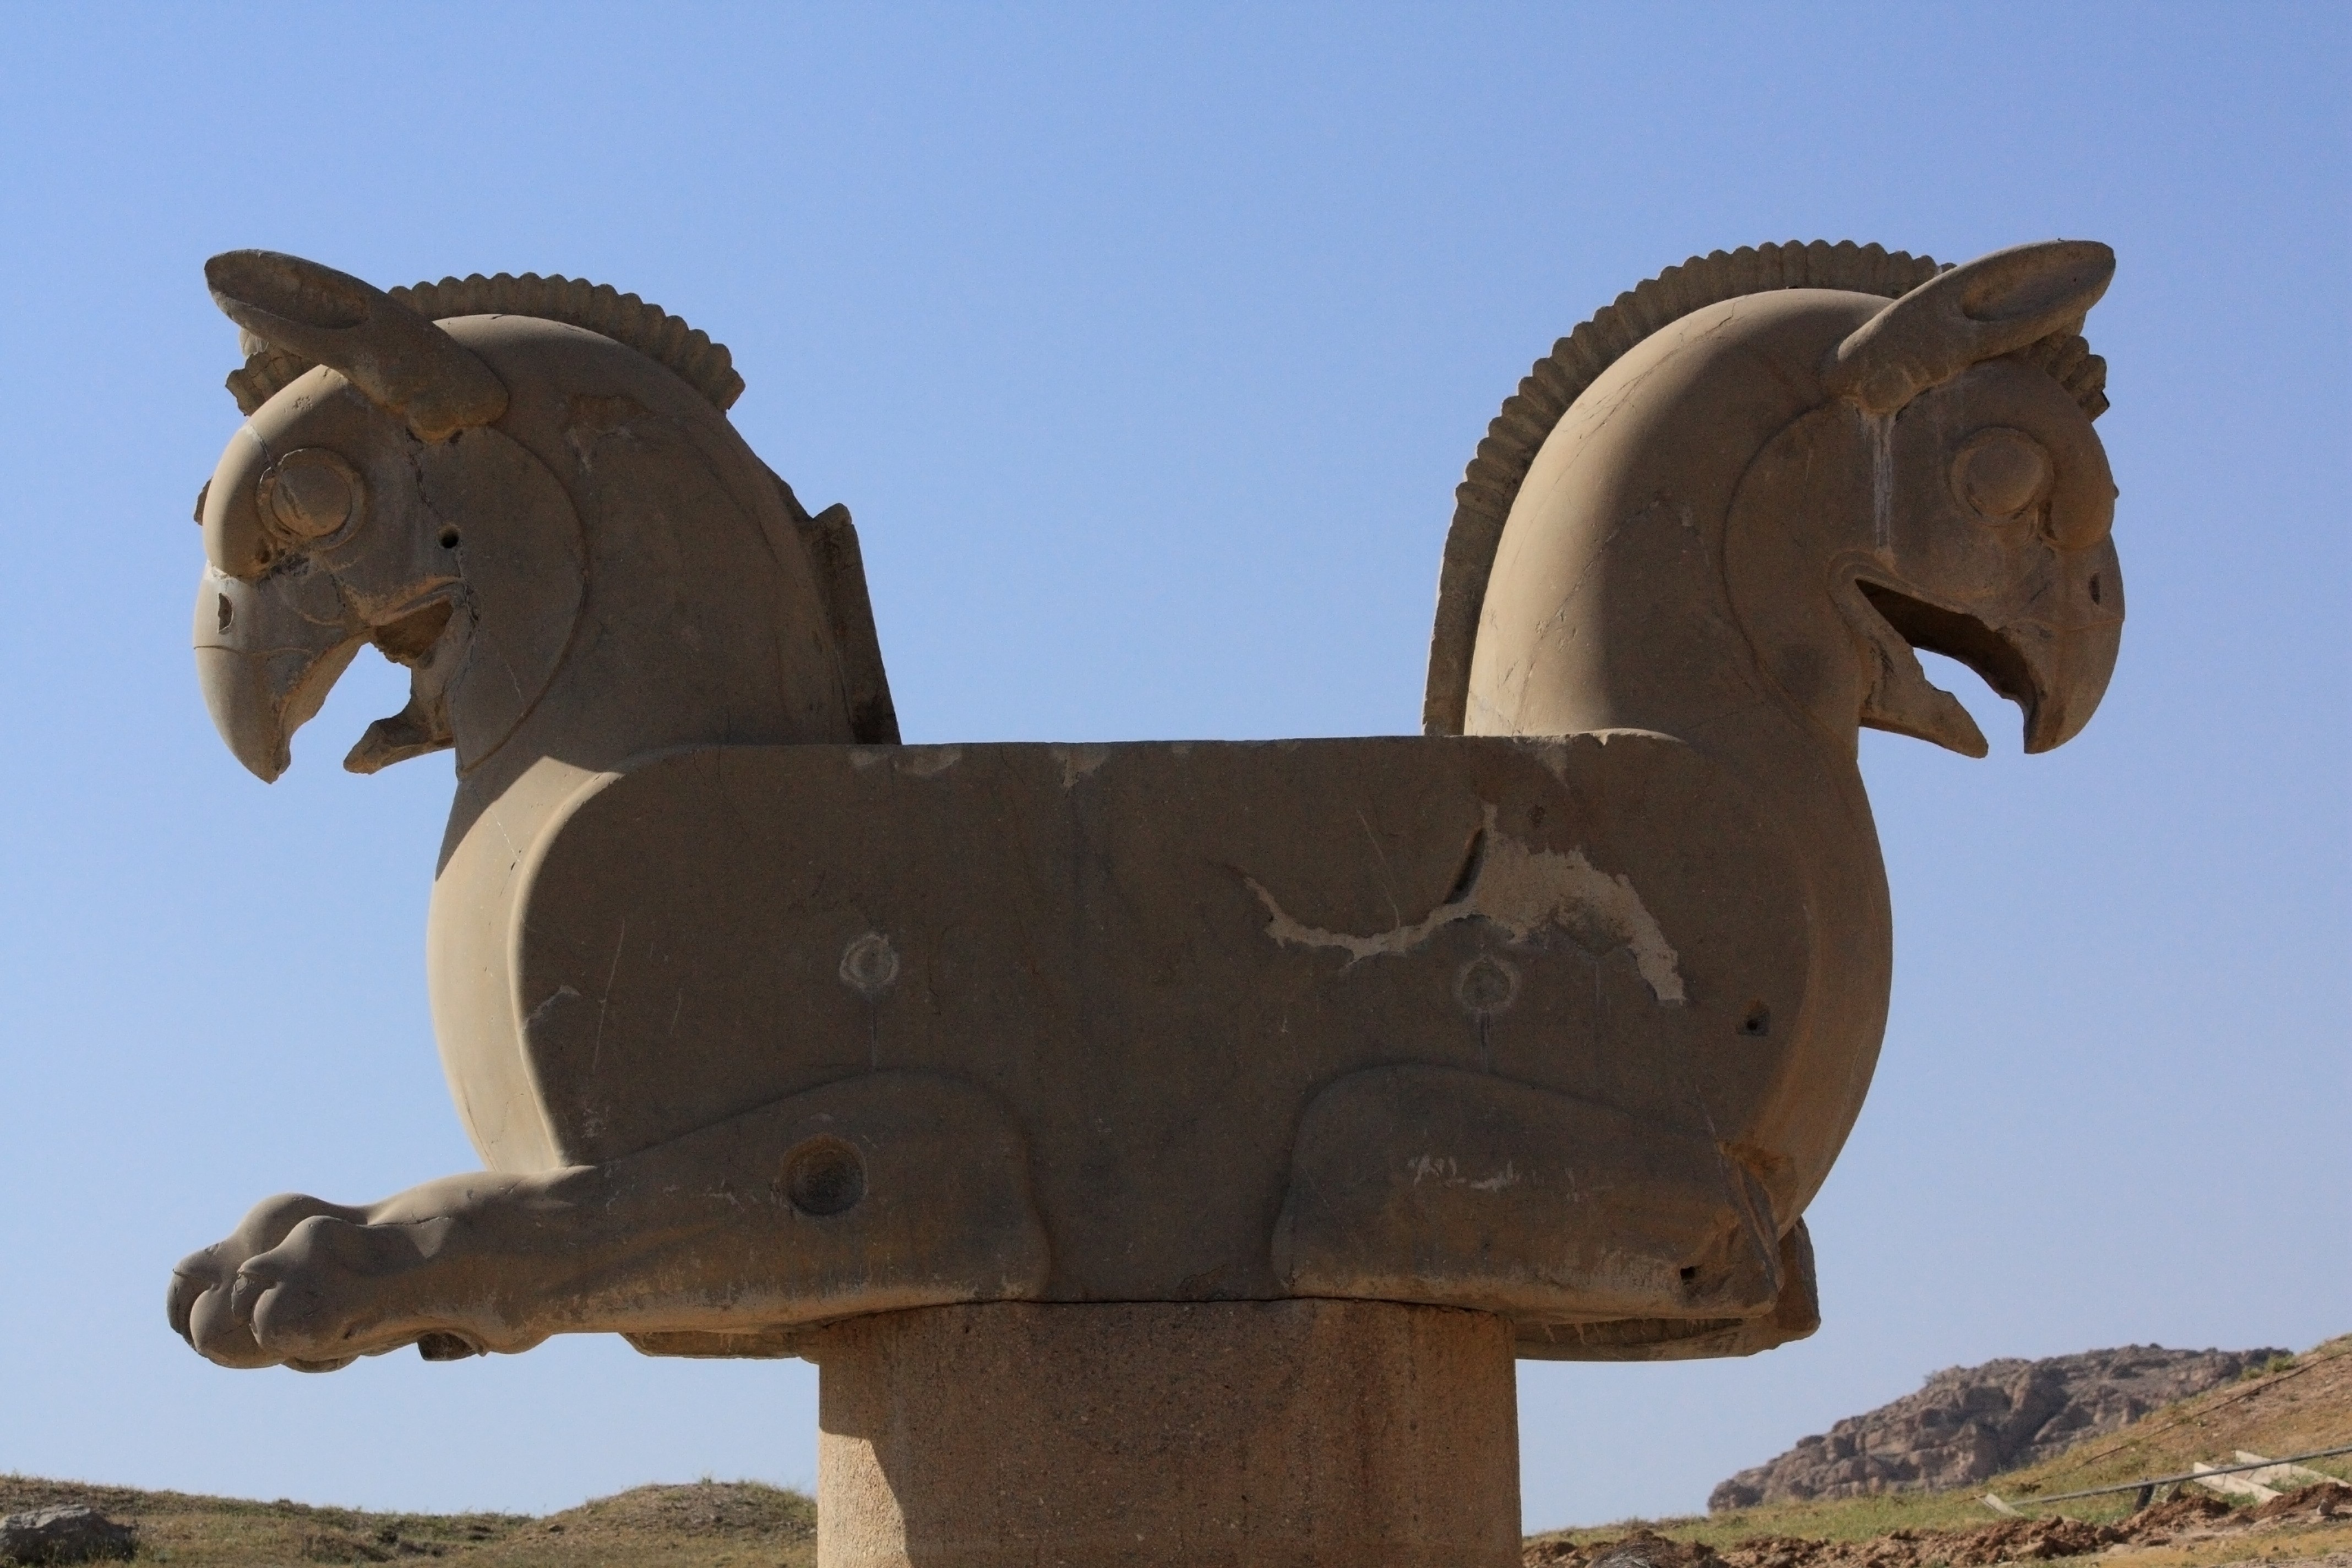
sand, dog, sandstone, monument, statue, lion, gargoyle, sculpture, art, carving, iran, persepolis, ancient history